Gude Cause 1909 and 2009

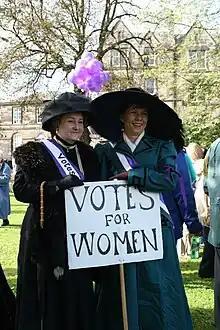
Gude Cause Procession Participants in period dress (2009)

Thousands of people from groups across Scotland had prepared for the day by creating banners, learning old and specially written songs, researching women's struggles in the past and discussing current issues and future aims.